Controversies during the November 2015 Turkish general election

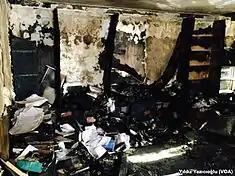
The archives department of the HDP headquarters after being subject to an arson attack by Turkish nationalists in September 2015

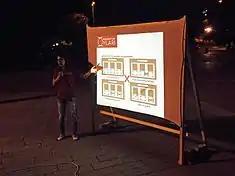
The "Ankara'nın Oyları" (Ankara's Votes) election monitoring organisation giving a presentation to volunteers regarding ballot box safety. The pictured slide shows examples of invalid votes

On 6 September, a group of 200 AKP supporters attacked the headquarters of Doğan Media Centre, which houses the offices of the newspaper "Hürriyet". The newspaper had published a news story about an interview with Erdoğan by another TV channel shortly after 16 soldiers were killed by roadside bombs in Dağlıca. Erdoğan's comments, which included a claim that the attacks would have never had happened had the AKP won 400 seats in the June 2015, caused uproar and the newspaper was accused by AKP supporters of misquoting the President. AKP MP and Youth Wing leader Abdurrahim Boynukalın led the mob against Hürriyet, drawing heavy criticism and subsequently being sent to court for inciting hatred and vandalism. Another attack by a group of 100 protestors on Hürriyet occurred on 8 September in both their Istanbul and Ankara headquarters, this time opening fire on the building. 6 people were arrested for the role in the attacks.